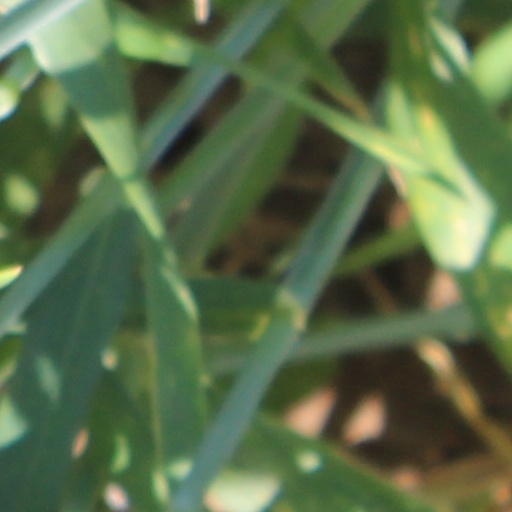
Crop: wheat